Liceo classico Cavour

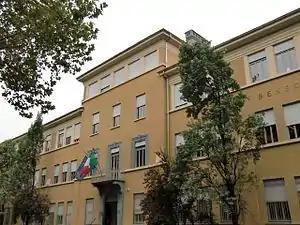
Liceo Ginnasio statale "Camillo Benso di Cavour", corso Tassoni 15, 10143 Turin, Italy. Main entrance (1931).

Liceo Ginnasio statale "Camillo Benso di Cavour" is the oldest Liceo classico in Turin and one among the oldest and most prominent high schools in Italy, for pupils aged 14 to 19. It was transferred to its present location in 1931.